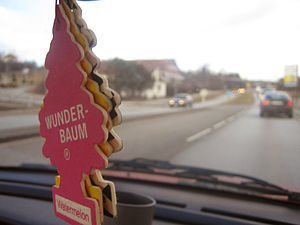
Wunderbaum
Wunderbaum monteret i en bils bakspejl
Wunderbaum eller Wunder-Baum, alternativt duftgran, er et stykke pap formet som et rødgran og dækket af duftende parfume. Wunderbaum, som er et registreret varemærke ejet af Julius Sämann Ltd, anvendes i biler for at give en behagelig duft i bilens kabine.